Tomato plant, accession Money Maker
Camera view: horizontal (90 deg, fisheye); turntable rotation: 300 degrees
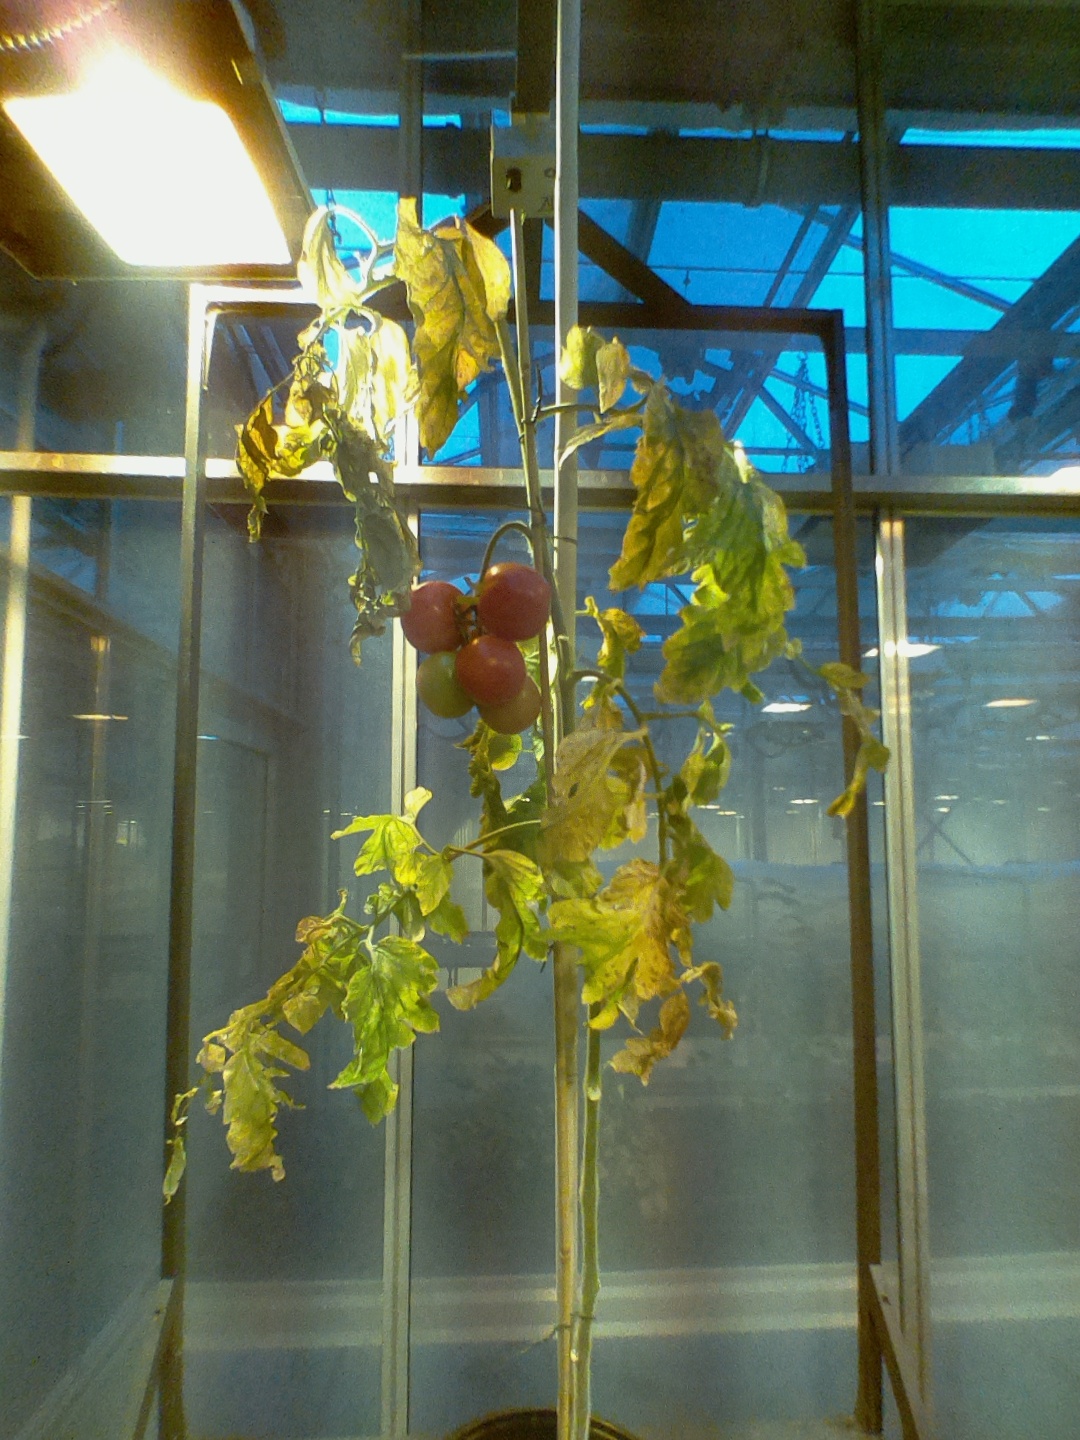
BBCH growth stage 86: 60%-70% of fruits show typical fully ripe color